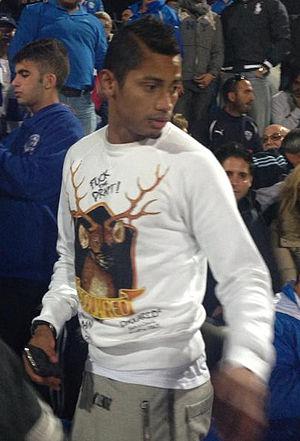
Ricardo Laborde est un footballeur colombien né le 16 février 1998 à Carthagène des Indes. Il évolue au poste de milieu offensif droit au Anorthosis Famagouste FC.